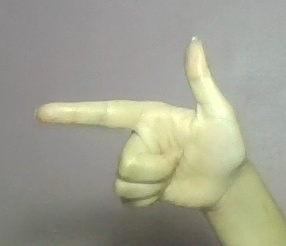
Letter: yaa